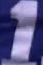
Number: 1